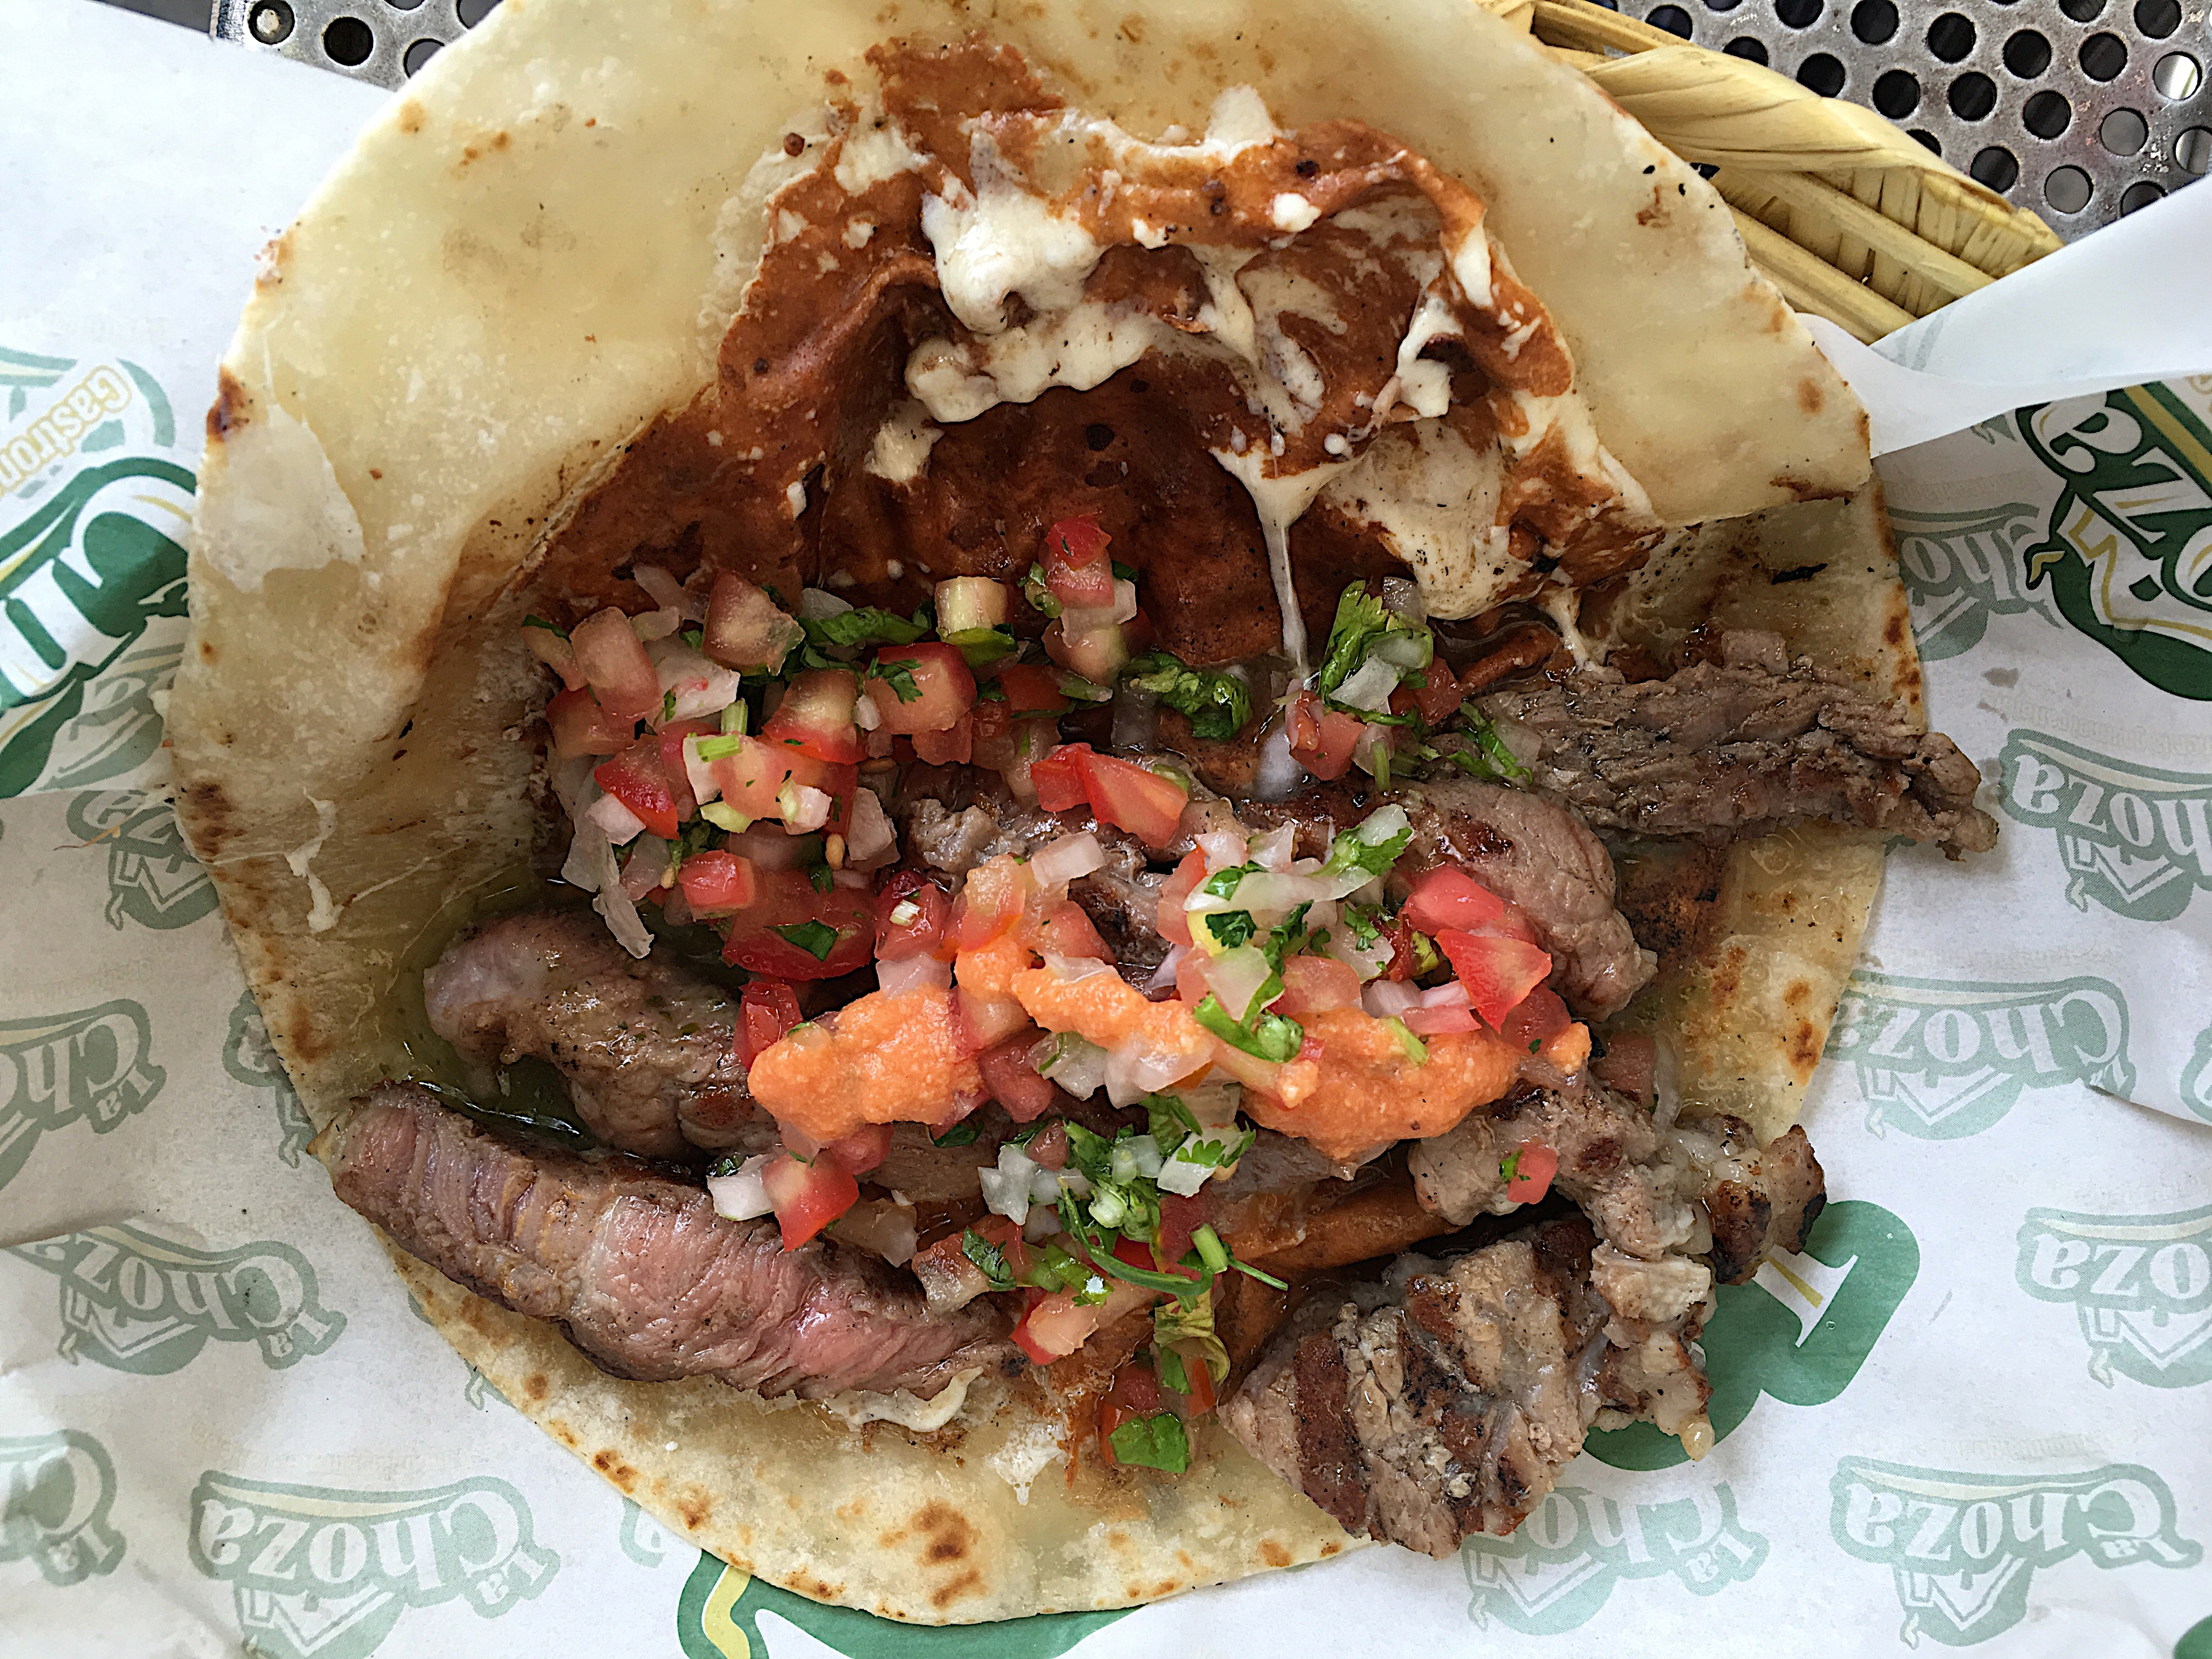
dish, food, produce, vegetable, meat, cuisine, sloppy joe